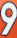
Number: 9